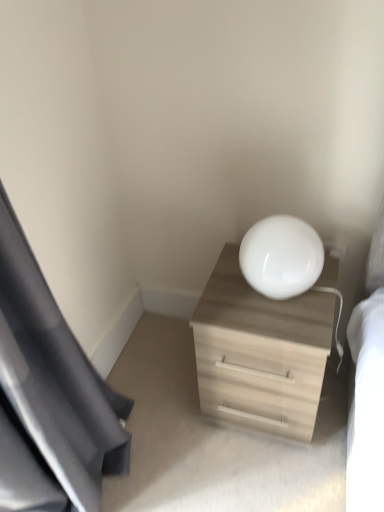
Question: From a real-world perspective, choose a point below white glossy lampshade at upper right in the vacant region. Please provide its 2D coordinates.
Answer: [(0.726, 0.588)]